Puerto Ricans in the Vietnam War

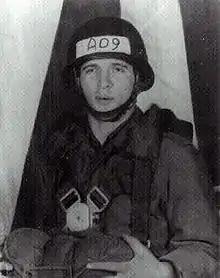
PFC Carlos James Lozada

PFC Carlos James Lozada was assigned to Co. A, 2nd Battalion, 503 Infantry, 173rd Airborne Brigade. On November 20, 1967, at Dak To, Lozada spotted a PAVN company rapidly approaching his outpost. He alerted his comrades and opened fire with a machine gun, killing at least twenty enemy soldiers and disrupting their initial attack. He realized that if he abandoned his position there would be nothing to hold back the surging North Vietnamese soldiers and that his entire company withdrawal would be jeopardized - as a result he told his comrades to move to the back and that he would supply cover for them. He continued to deliver a heavy and accurate volume of suppressive fire against the enemy until he was mortally wounded and had to be carried during the withdrawal.